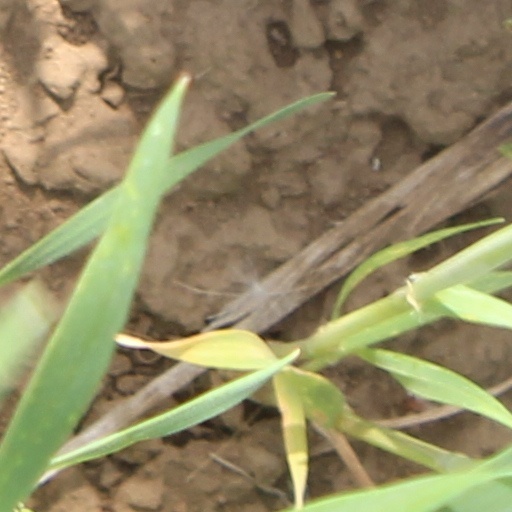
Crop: wheat